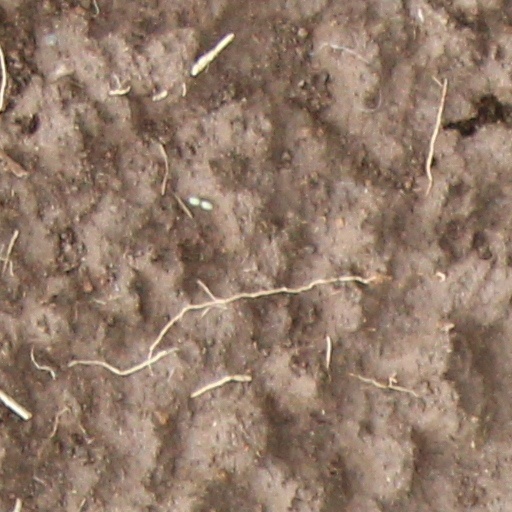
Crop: wheat